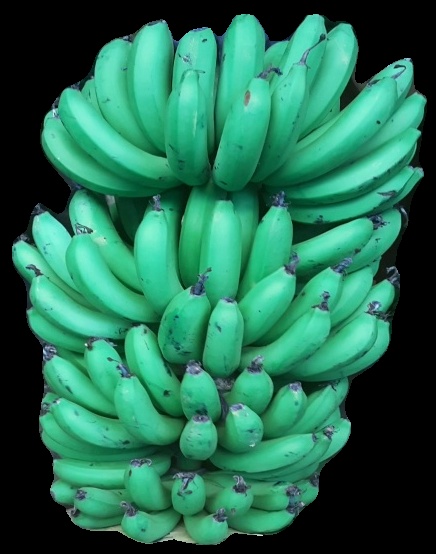
Variety: pachbale
Grade: grade1